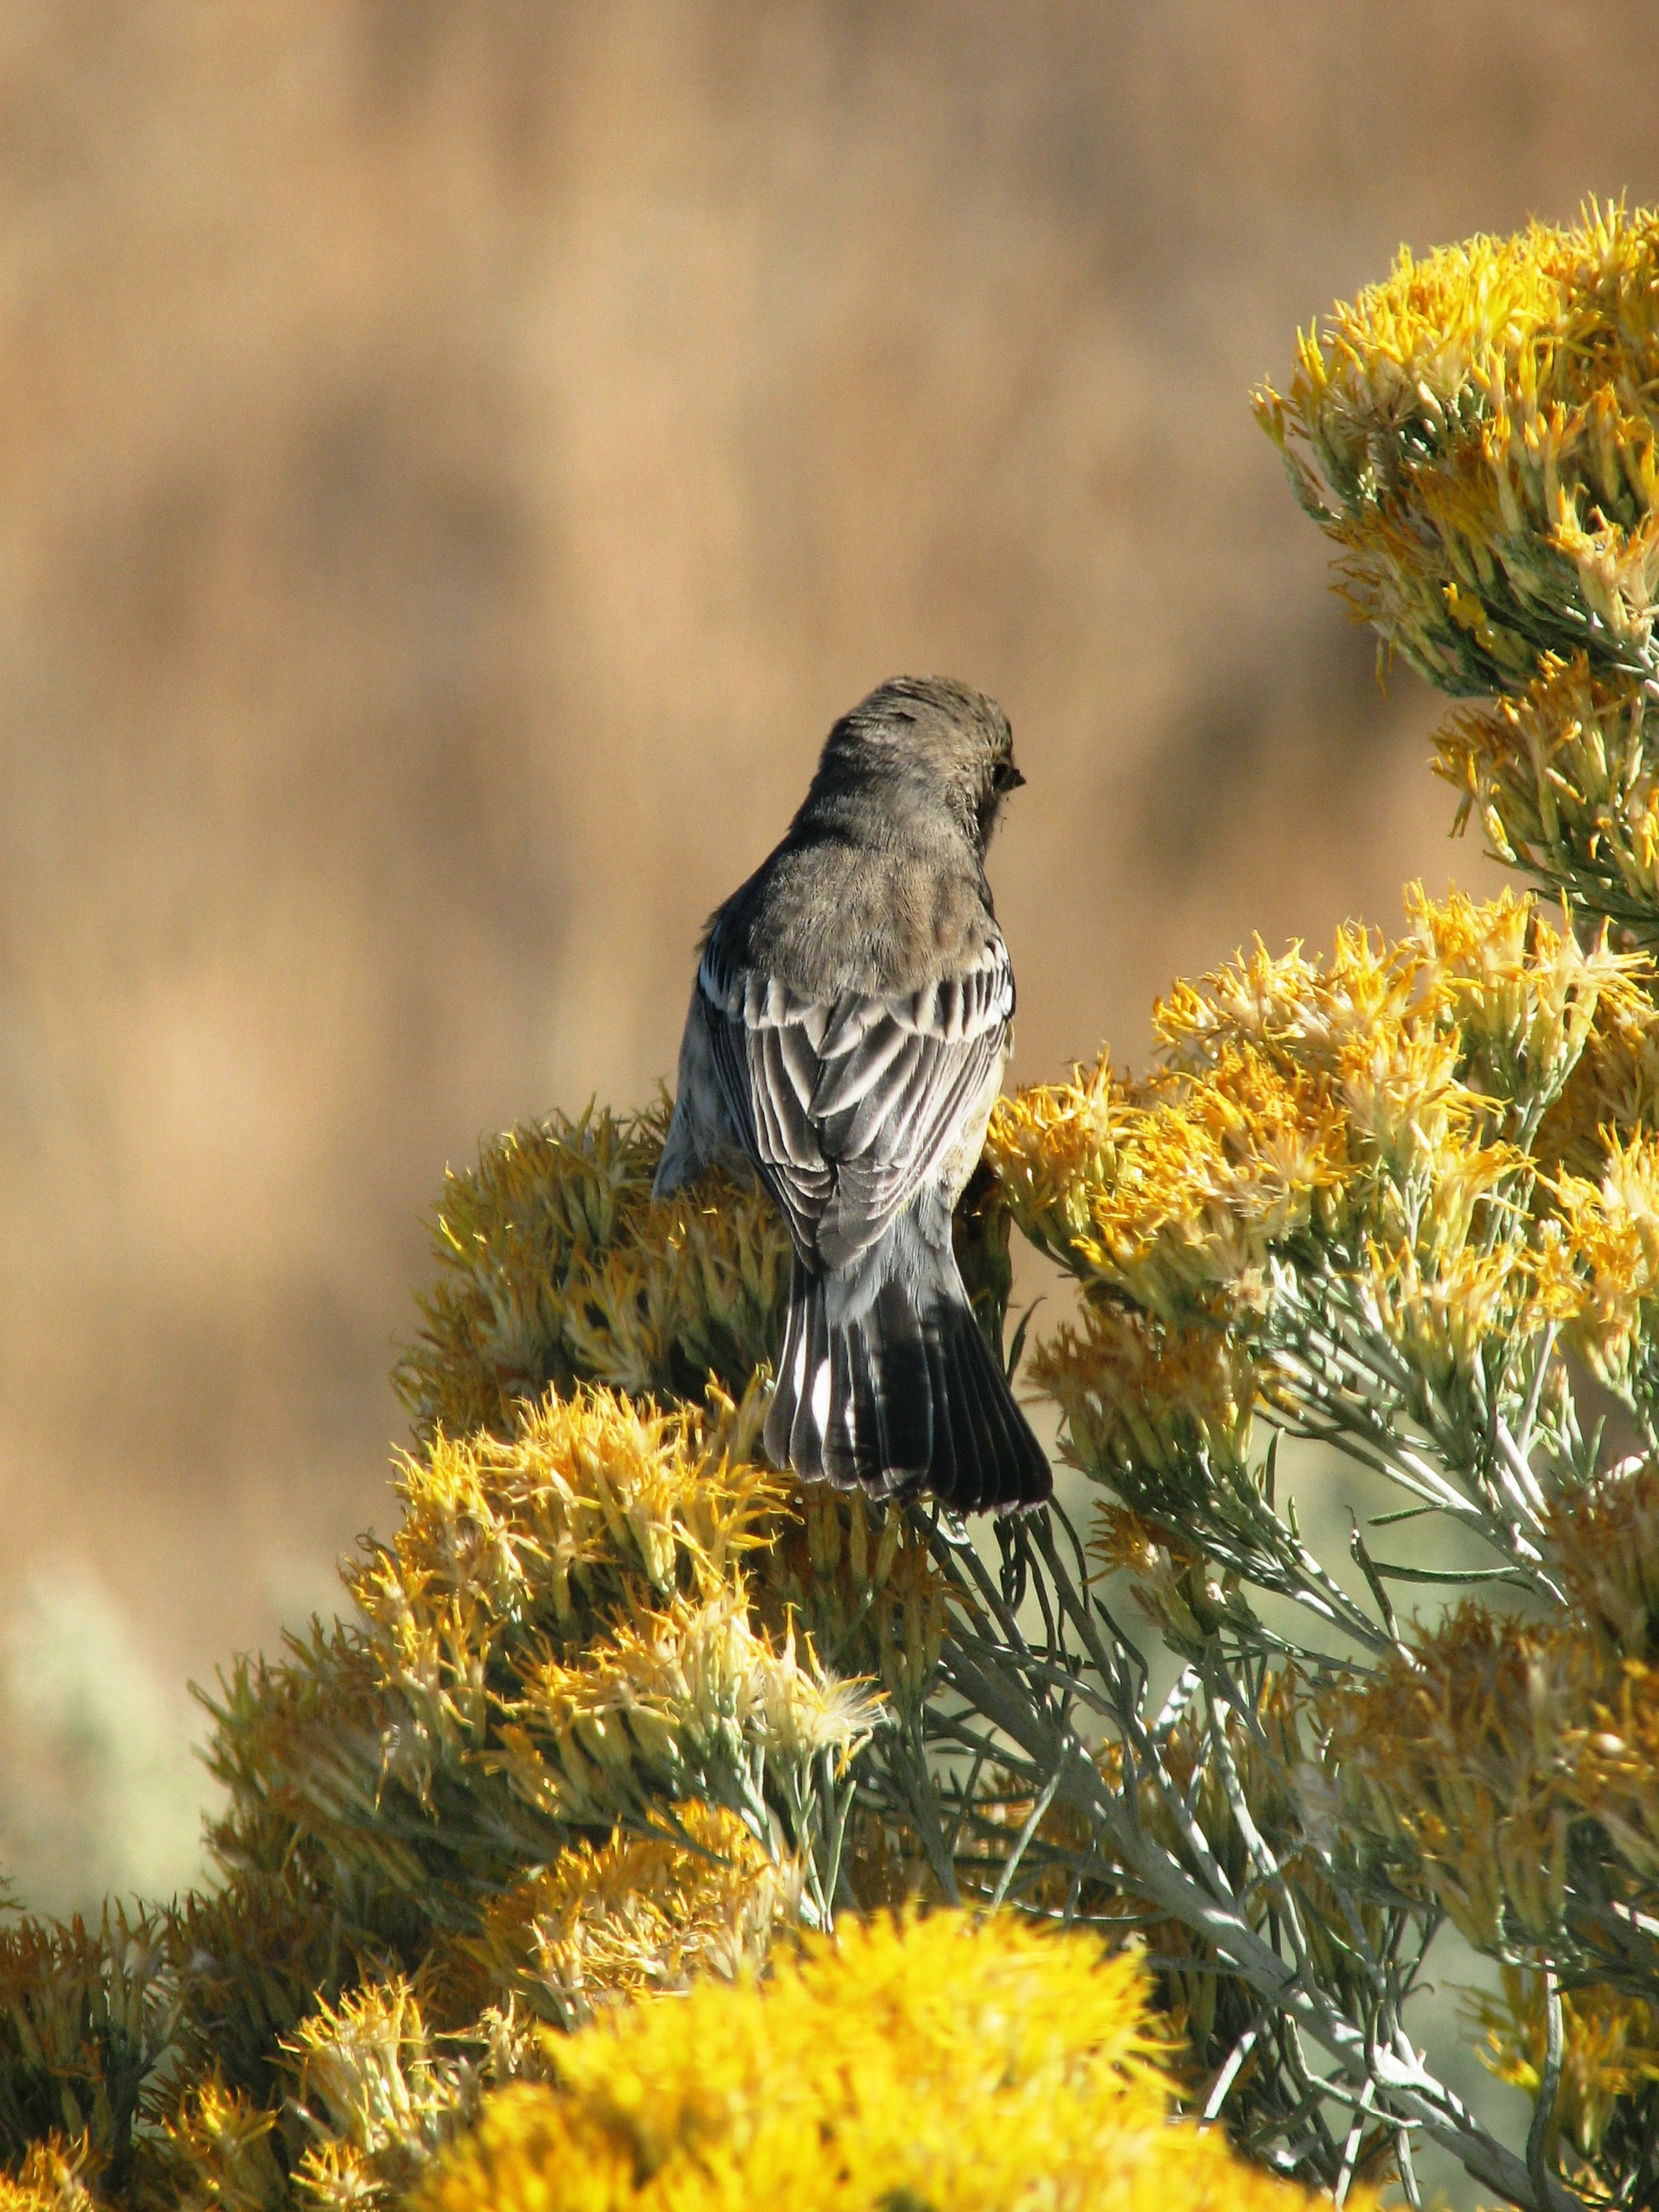
nature, branch, bird, flower, bloom, animal, wildlife, autumn, usa, yellow, fauna, vertebrate, eastern, oregon, old world flycatcher, perching bird, rabbit brush, sage wren, sage brush